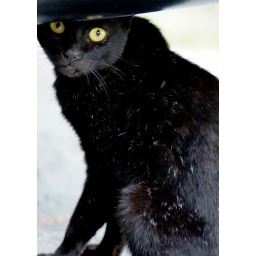
black stray cat hiding under my van